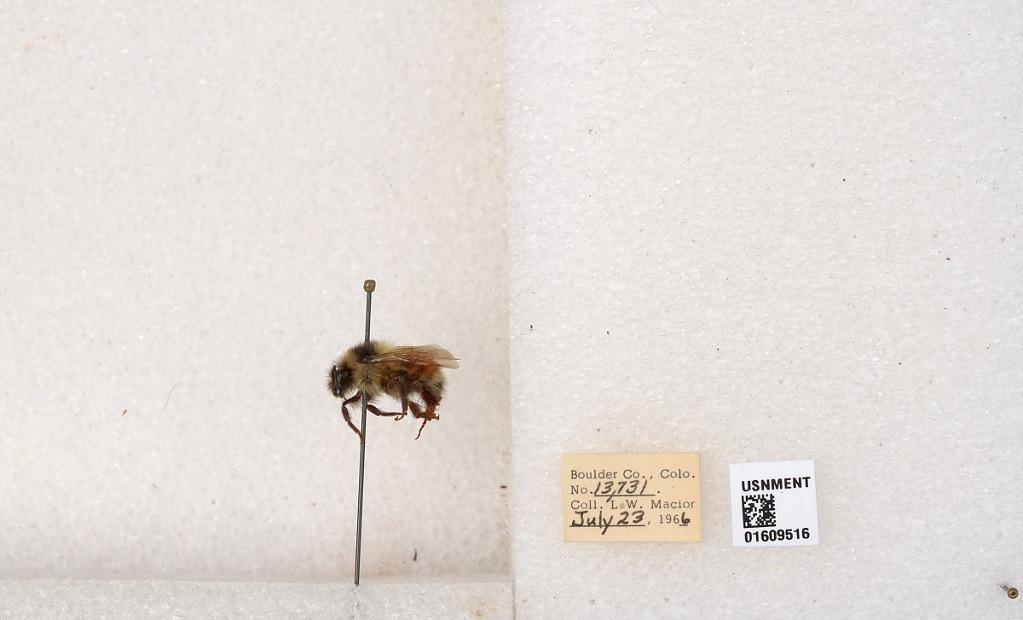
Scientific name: Bombus (Pyrobombus) sylvicola Kirby
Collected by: L. Macior
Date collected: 1966-7-23
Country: United States
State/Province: Colorado
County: Boulder
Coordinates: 40.0263, -105.3